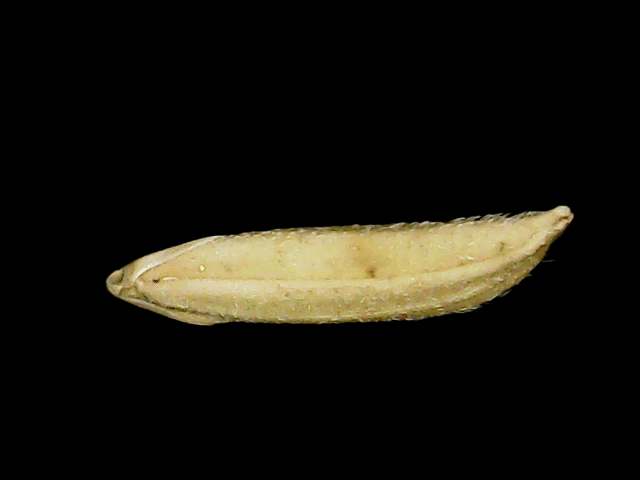
Rice variety: Binadhan26